National Police of Panama

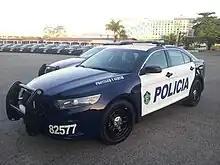

Following Panama's independence from Colombia in 1903, its first president, Dr. Manuel Amador Guerrero, dissolved the National Army after a failed mutiny in 1904 and a warning from the United States that a Panamanian military could threaten the stability of the Panama Canal Zone. With the few officers remaining on active duty, he formed a Military Police Corps with limited capabilities. Crises like the Coto War (which lasted about 13–14 days) in 1921 illustrated the Military Police Corps' weakness, with them being forced to withdraw from the Coto District even with volunteer militia support.